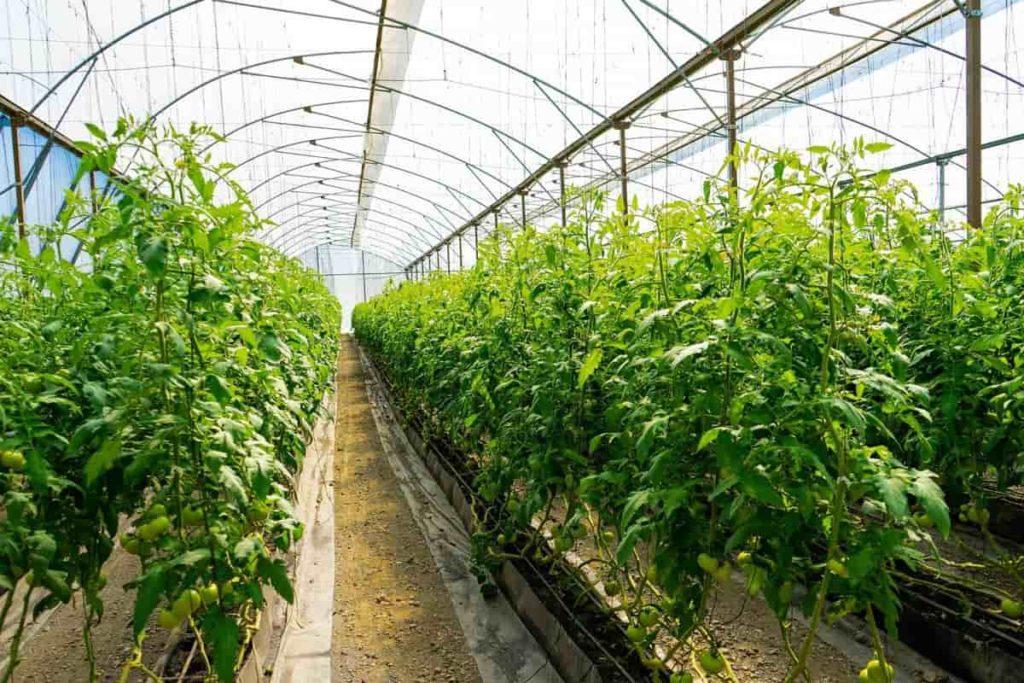
Ulimaji wa mazao yaliyostawi, katika eneo lililozungushiwa vitambaa vyeupe ili kudhibiti mwanga wa jua, ikiwa tayari kwa ajili ya kupelekwa viwandani na kuchakatwa ili kutengeneza bidhaa inayofaa kutumika na watu.